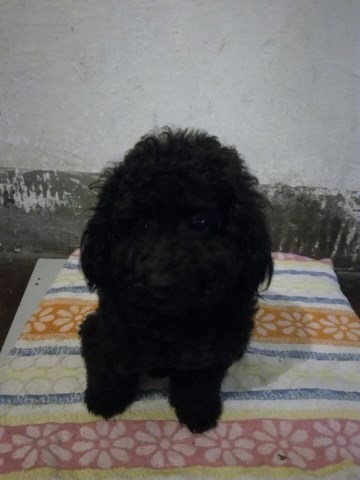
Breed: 7449-n000128-teddy